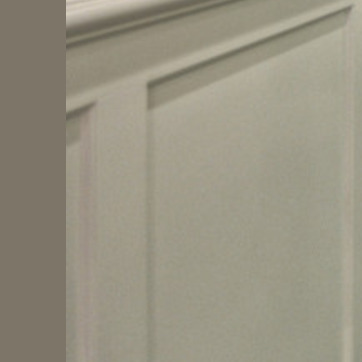
Material: painted